Specimens of Tyrannosaurus

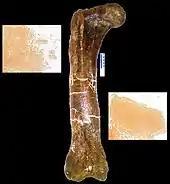
Femur of MOR 1125 from which demineralized matrix and peptides (insets) were obtained

This specimen was found in the lower portion of the Hell Creek Formation near Fort Peck Lake in the Charles M. Russell National Wildlife Refuge in Garfield County, Montana. Its discoverer was Bob Harmon, a fossil preparator for the Museum of the Rockies, and was nicknamed the "B-rex" (or "Bob-rex") in honor of Harmon. The specimen was discovered in 2000, and excavated by MOR from 2001 to 2003. Although only 37 percent of the skeleton was present, this included almost all of the skull (although the skull was nearly completely disarticulated). The specimen also includes several cervical, dorsal, sacral, and caudal vertebrae; several chevrons; some cervical and dorsal ribs; left scapula and coracoid; the furcula; the left ulna; both femora, tibiae, and ulnae; the right calcaneum; right astragalus; and a number of pes phalanges.